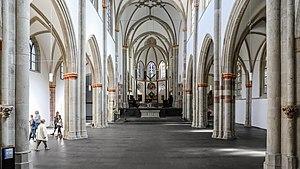
Siège de l'archidiocèse de Cologne depuis le VIIIᵉ siècle, la ville de Cologne possède un grand nombre d'églises médiévales d'architecture de style roman ou gothique. Le style roman est particulièrement bien représenté. L'église romane la plus remarquable a été remplacée en 1248 par la cathédrale gothique actuelle ; il s'agissait de la cathédrale carolingienne qui comportait deux chœurs, deux transepts, deux tours-lanternes, un massif occidental, des bas-côtés et un plan tréflé.